Describe the emotion expressed in this image:  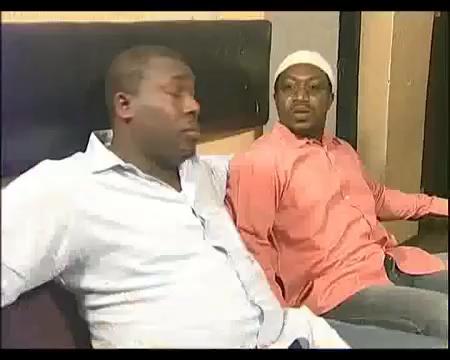
This person displays Suffering, valence and arousal with low intensity.